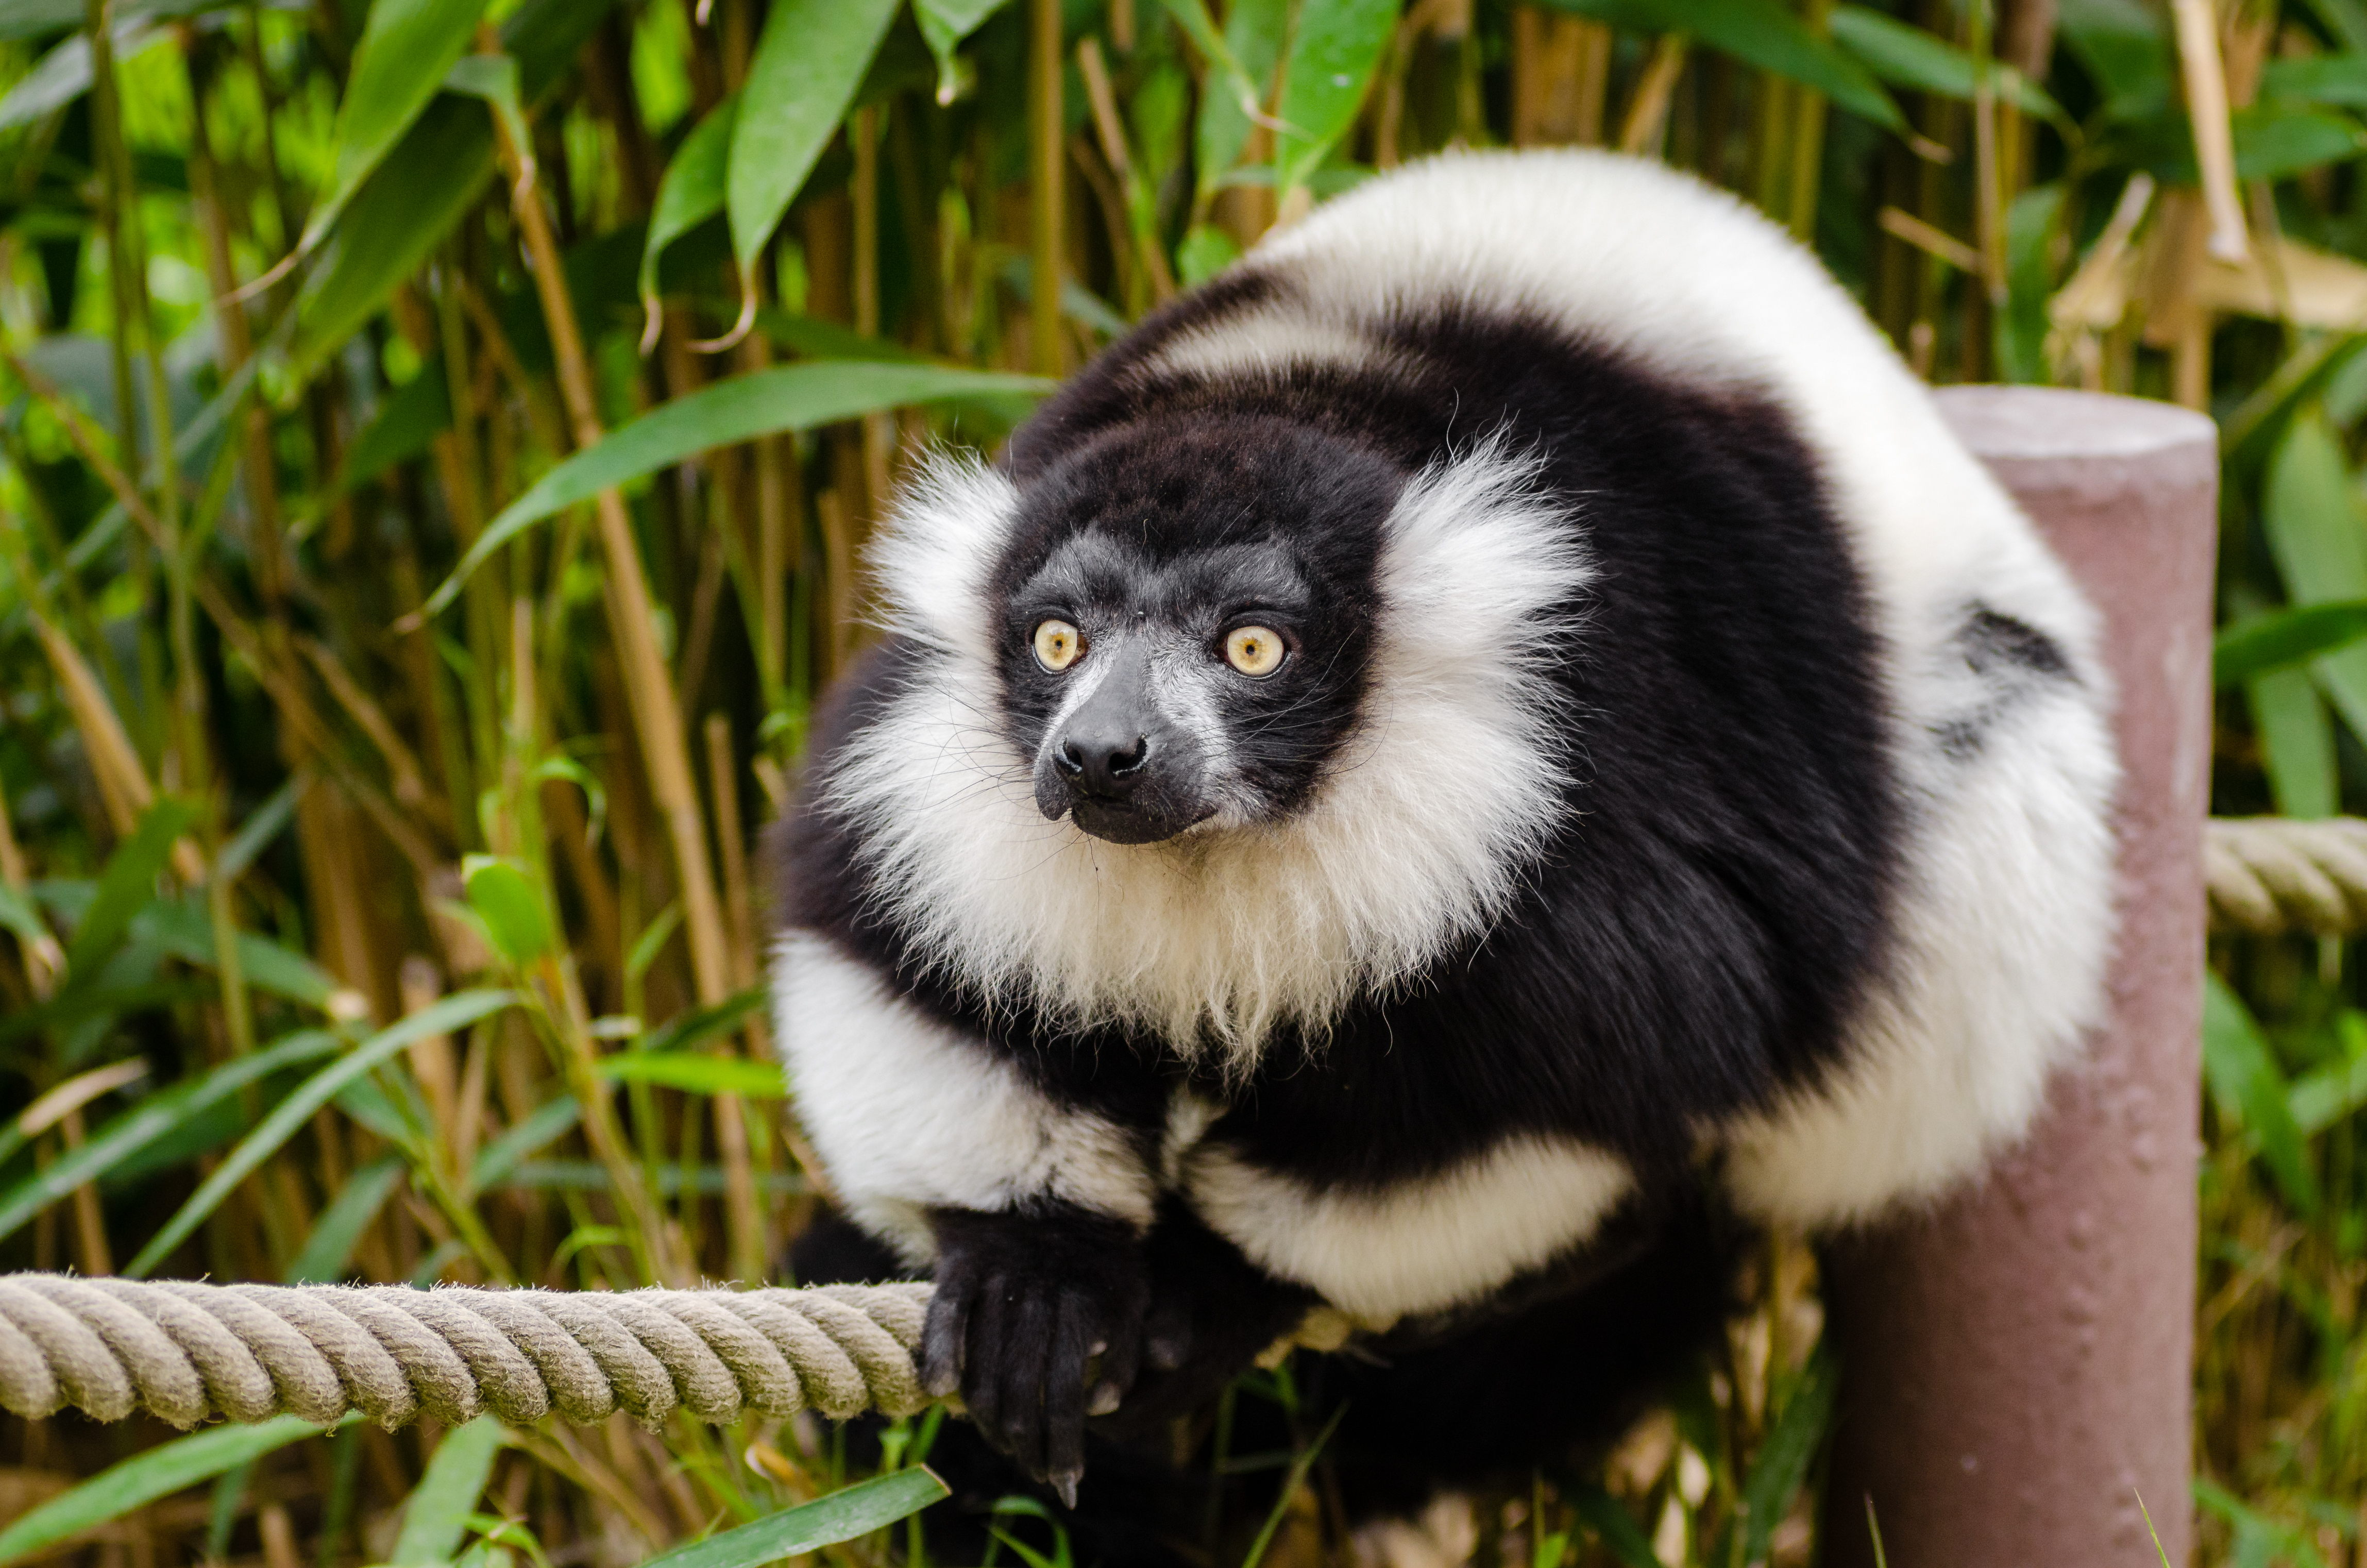
animal, wildlife, zoo, mammal, fauna, primate, madagascar, vertebrate, lemur, new world monkey